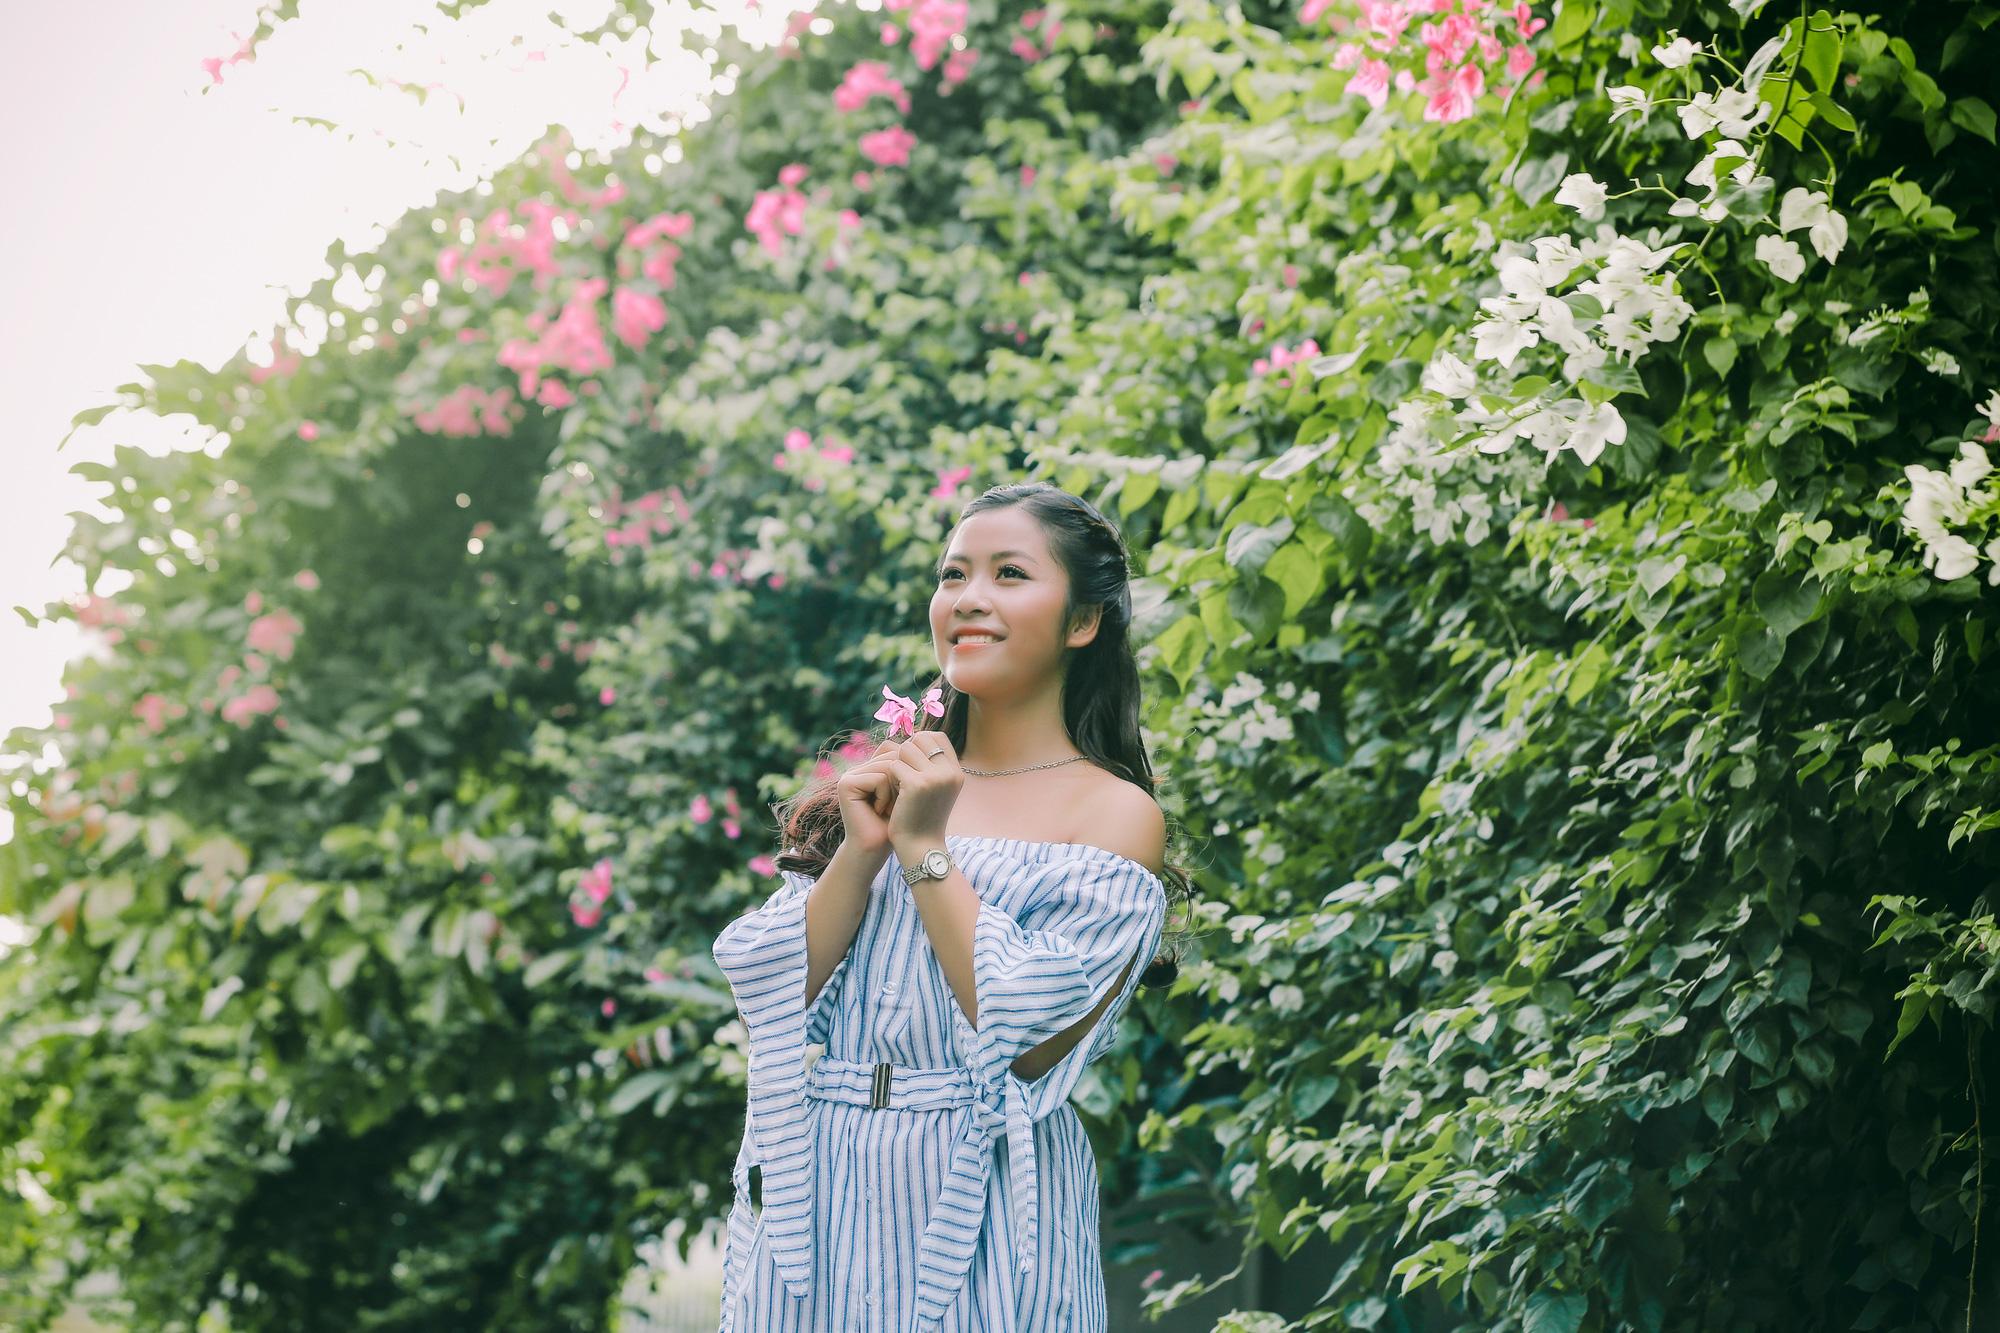
cô gái đang mặc váy màu trắng với sọc màu xanh lam